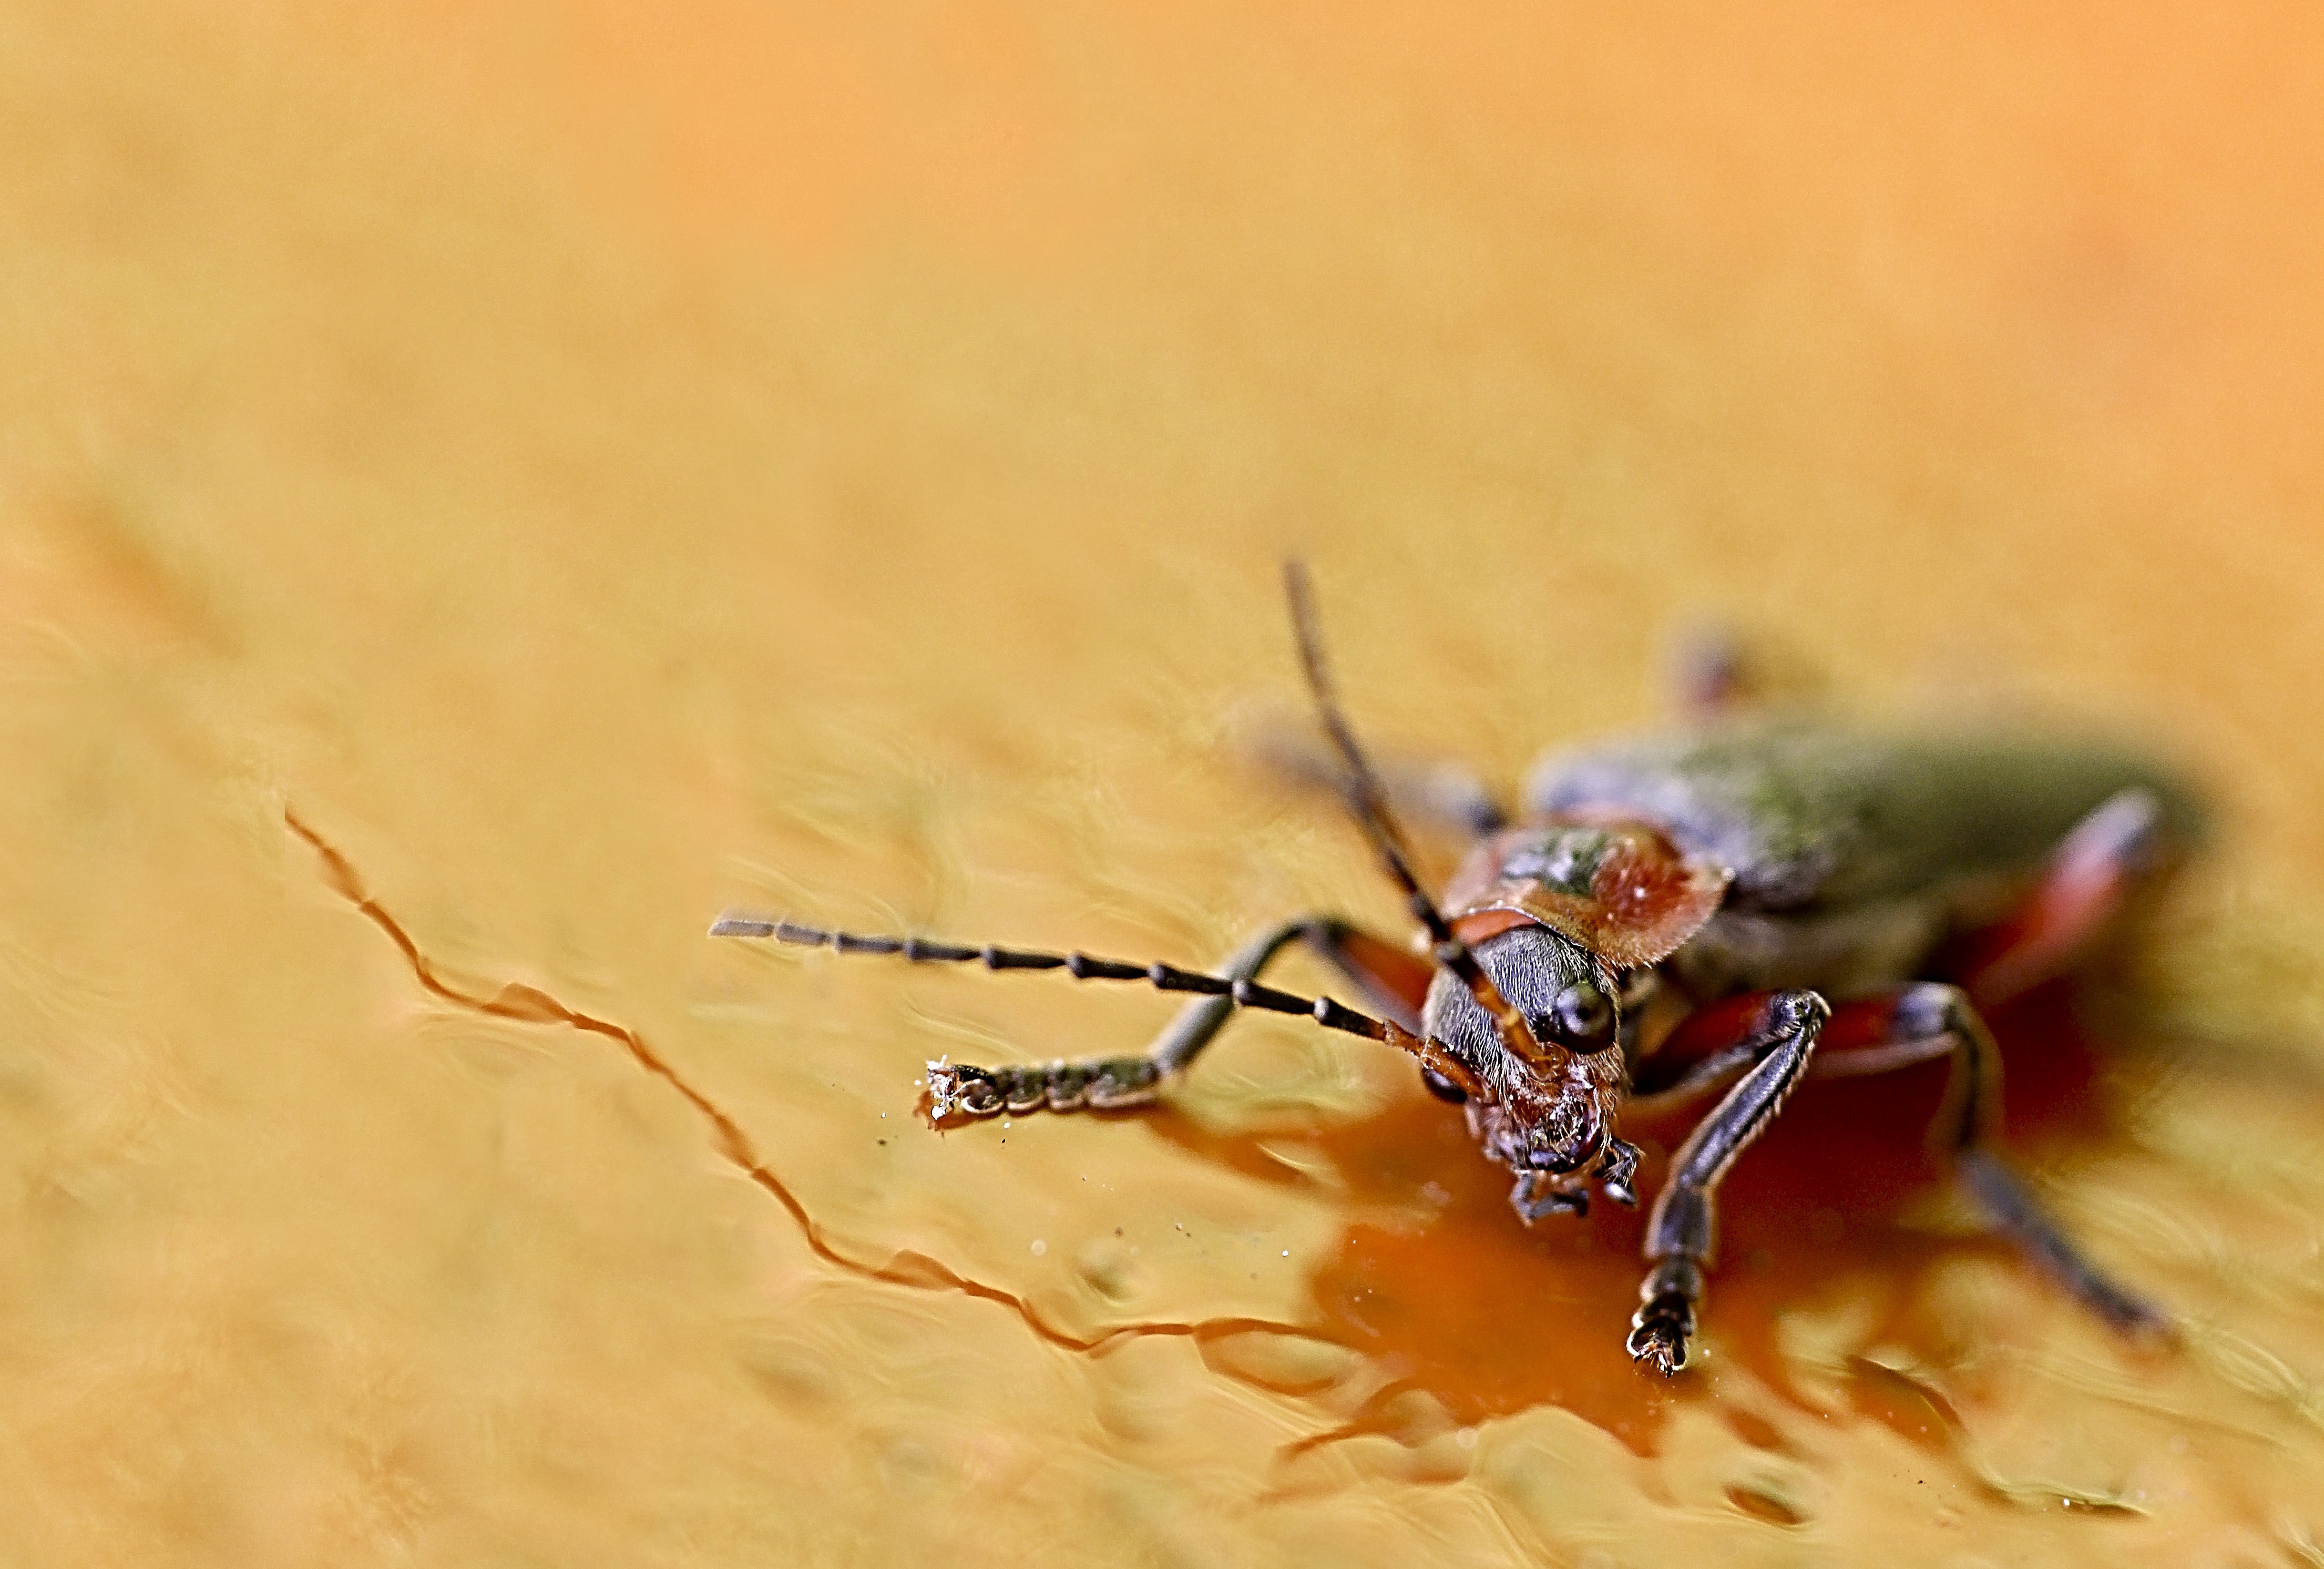
nature, photography, animal, insect, macro, close, fauna, invertebrate, close up, pest, beetle, animal world, macro photography, arthropod, insect macro, probe, red yellow, soldier beetle, membrane winged insect